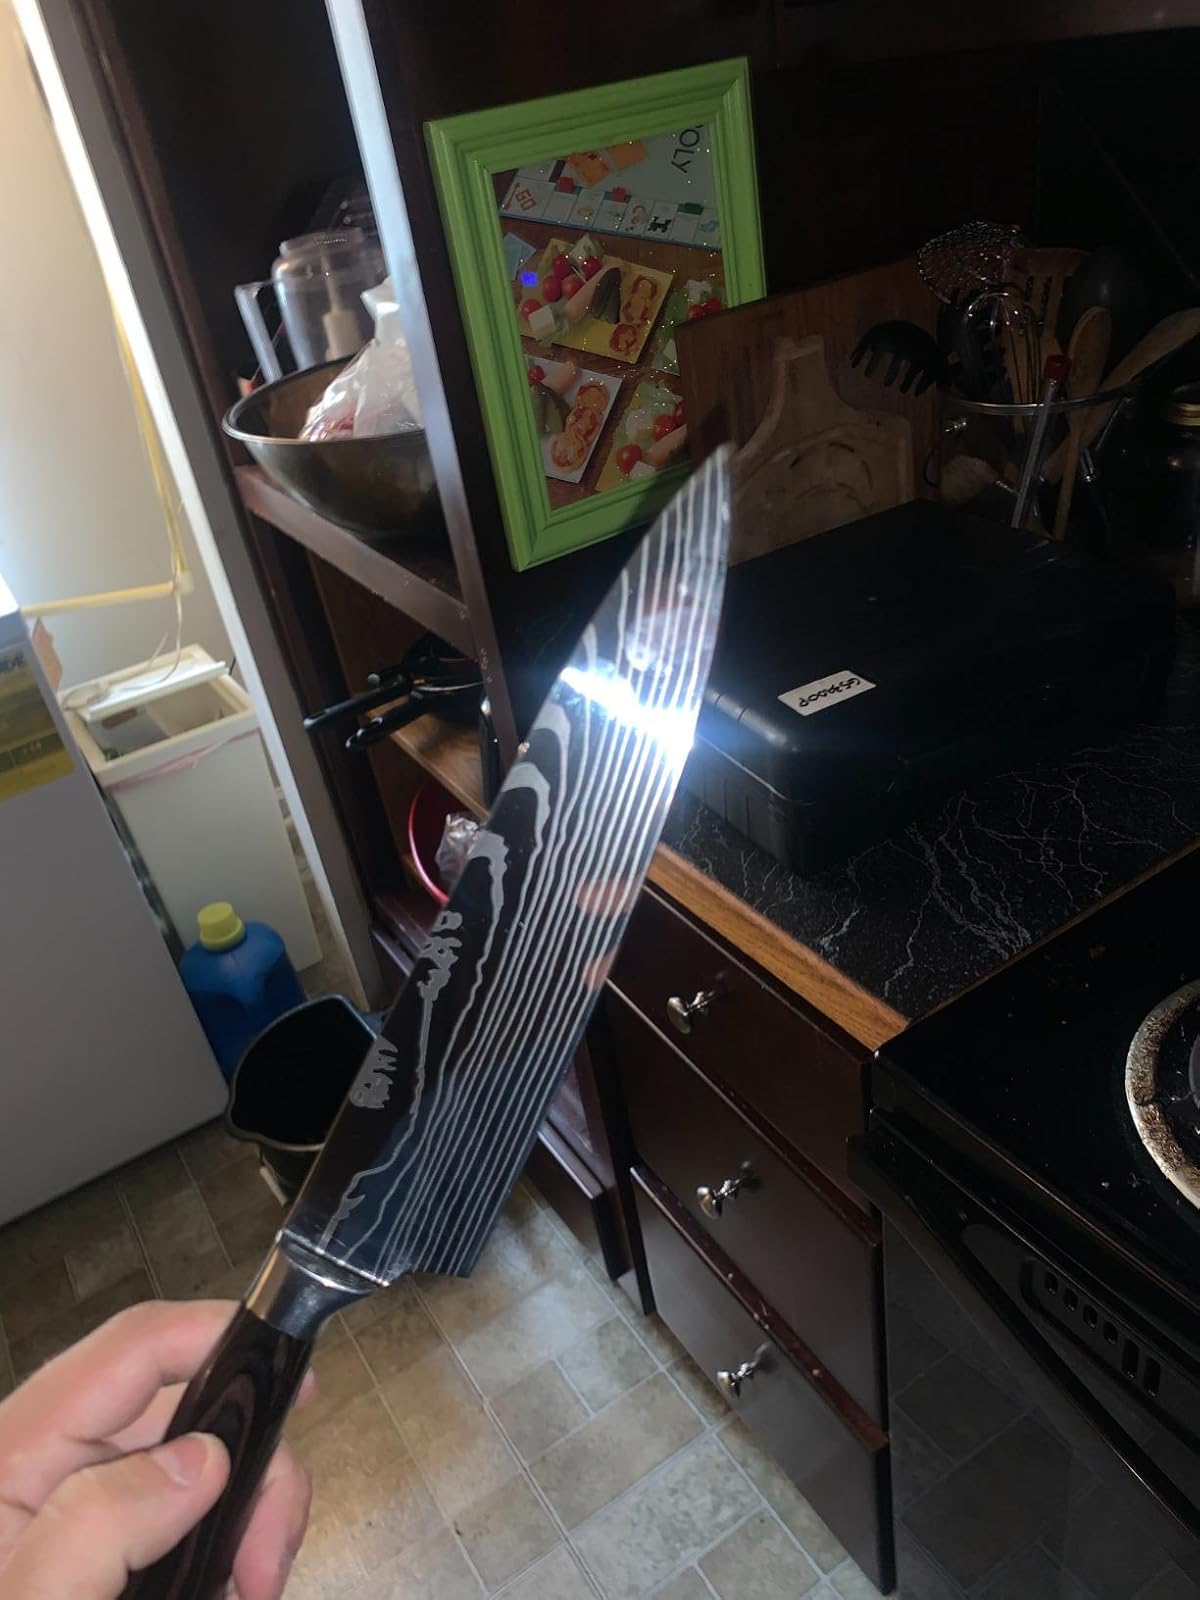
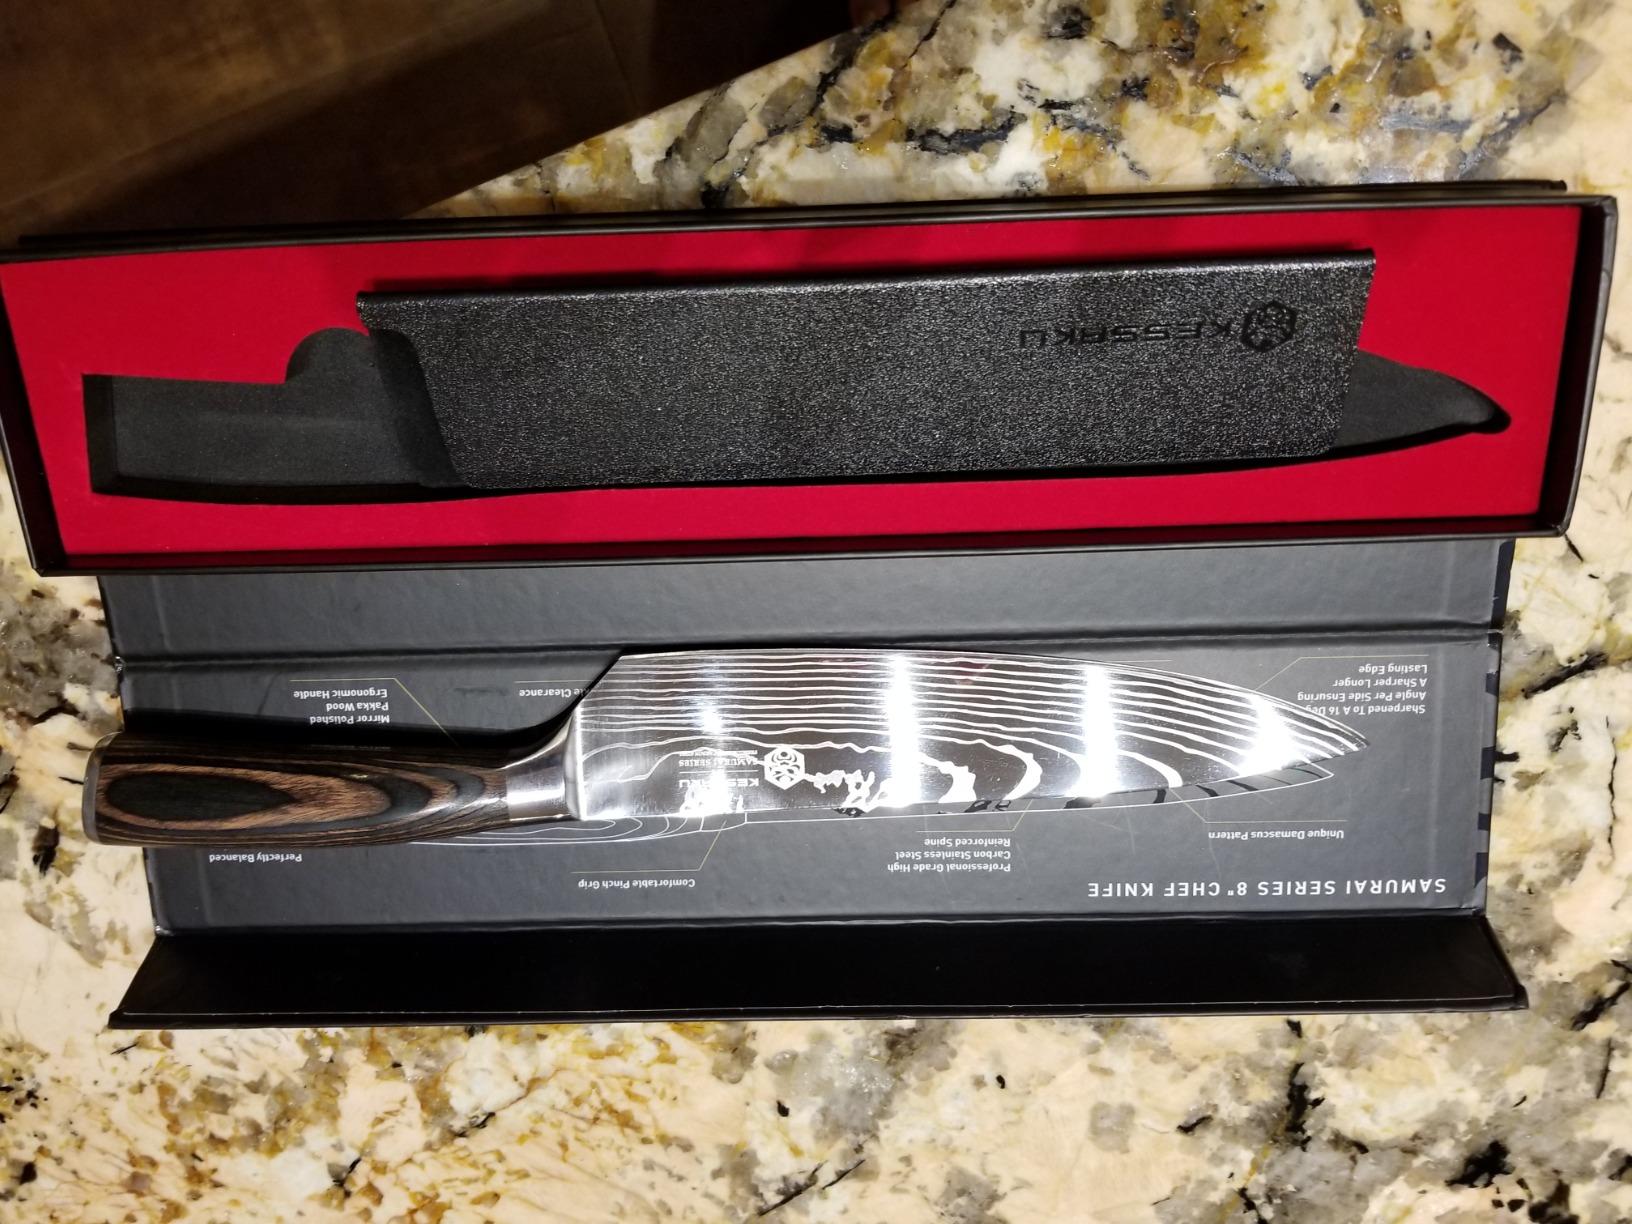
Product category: items_knife
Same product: yes